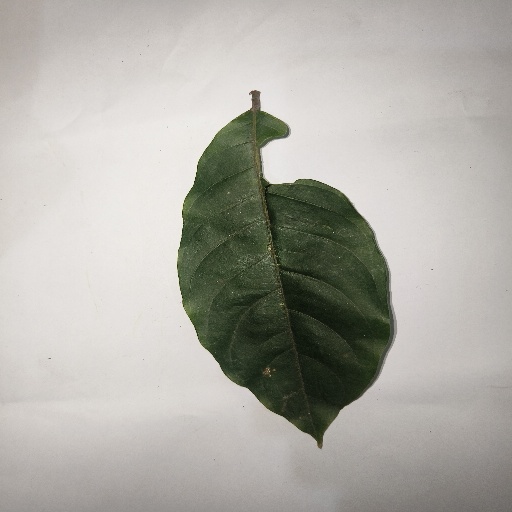
Species: HariTaki
Leaf condition: Shot Hole